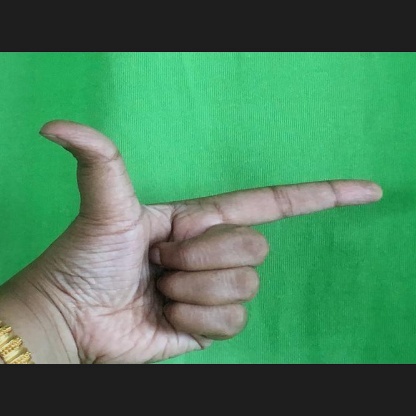
Mudra: Chandrakala